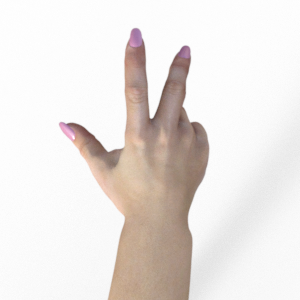
Label: scissors